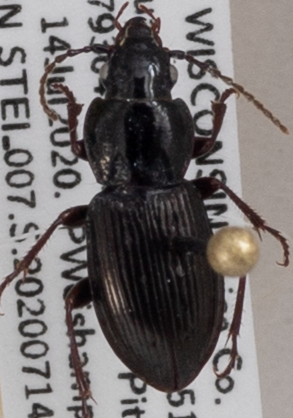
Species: Pterostichus pensylvanicus
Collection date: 2020-07-14
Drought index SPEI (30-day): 0.394
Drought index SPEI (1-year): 1.314
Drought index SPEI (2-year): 2.09